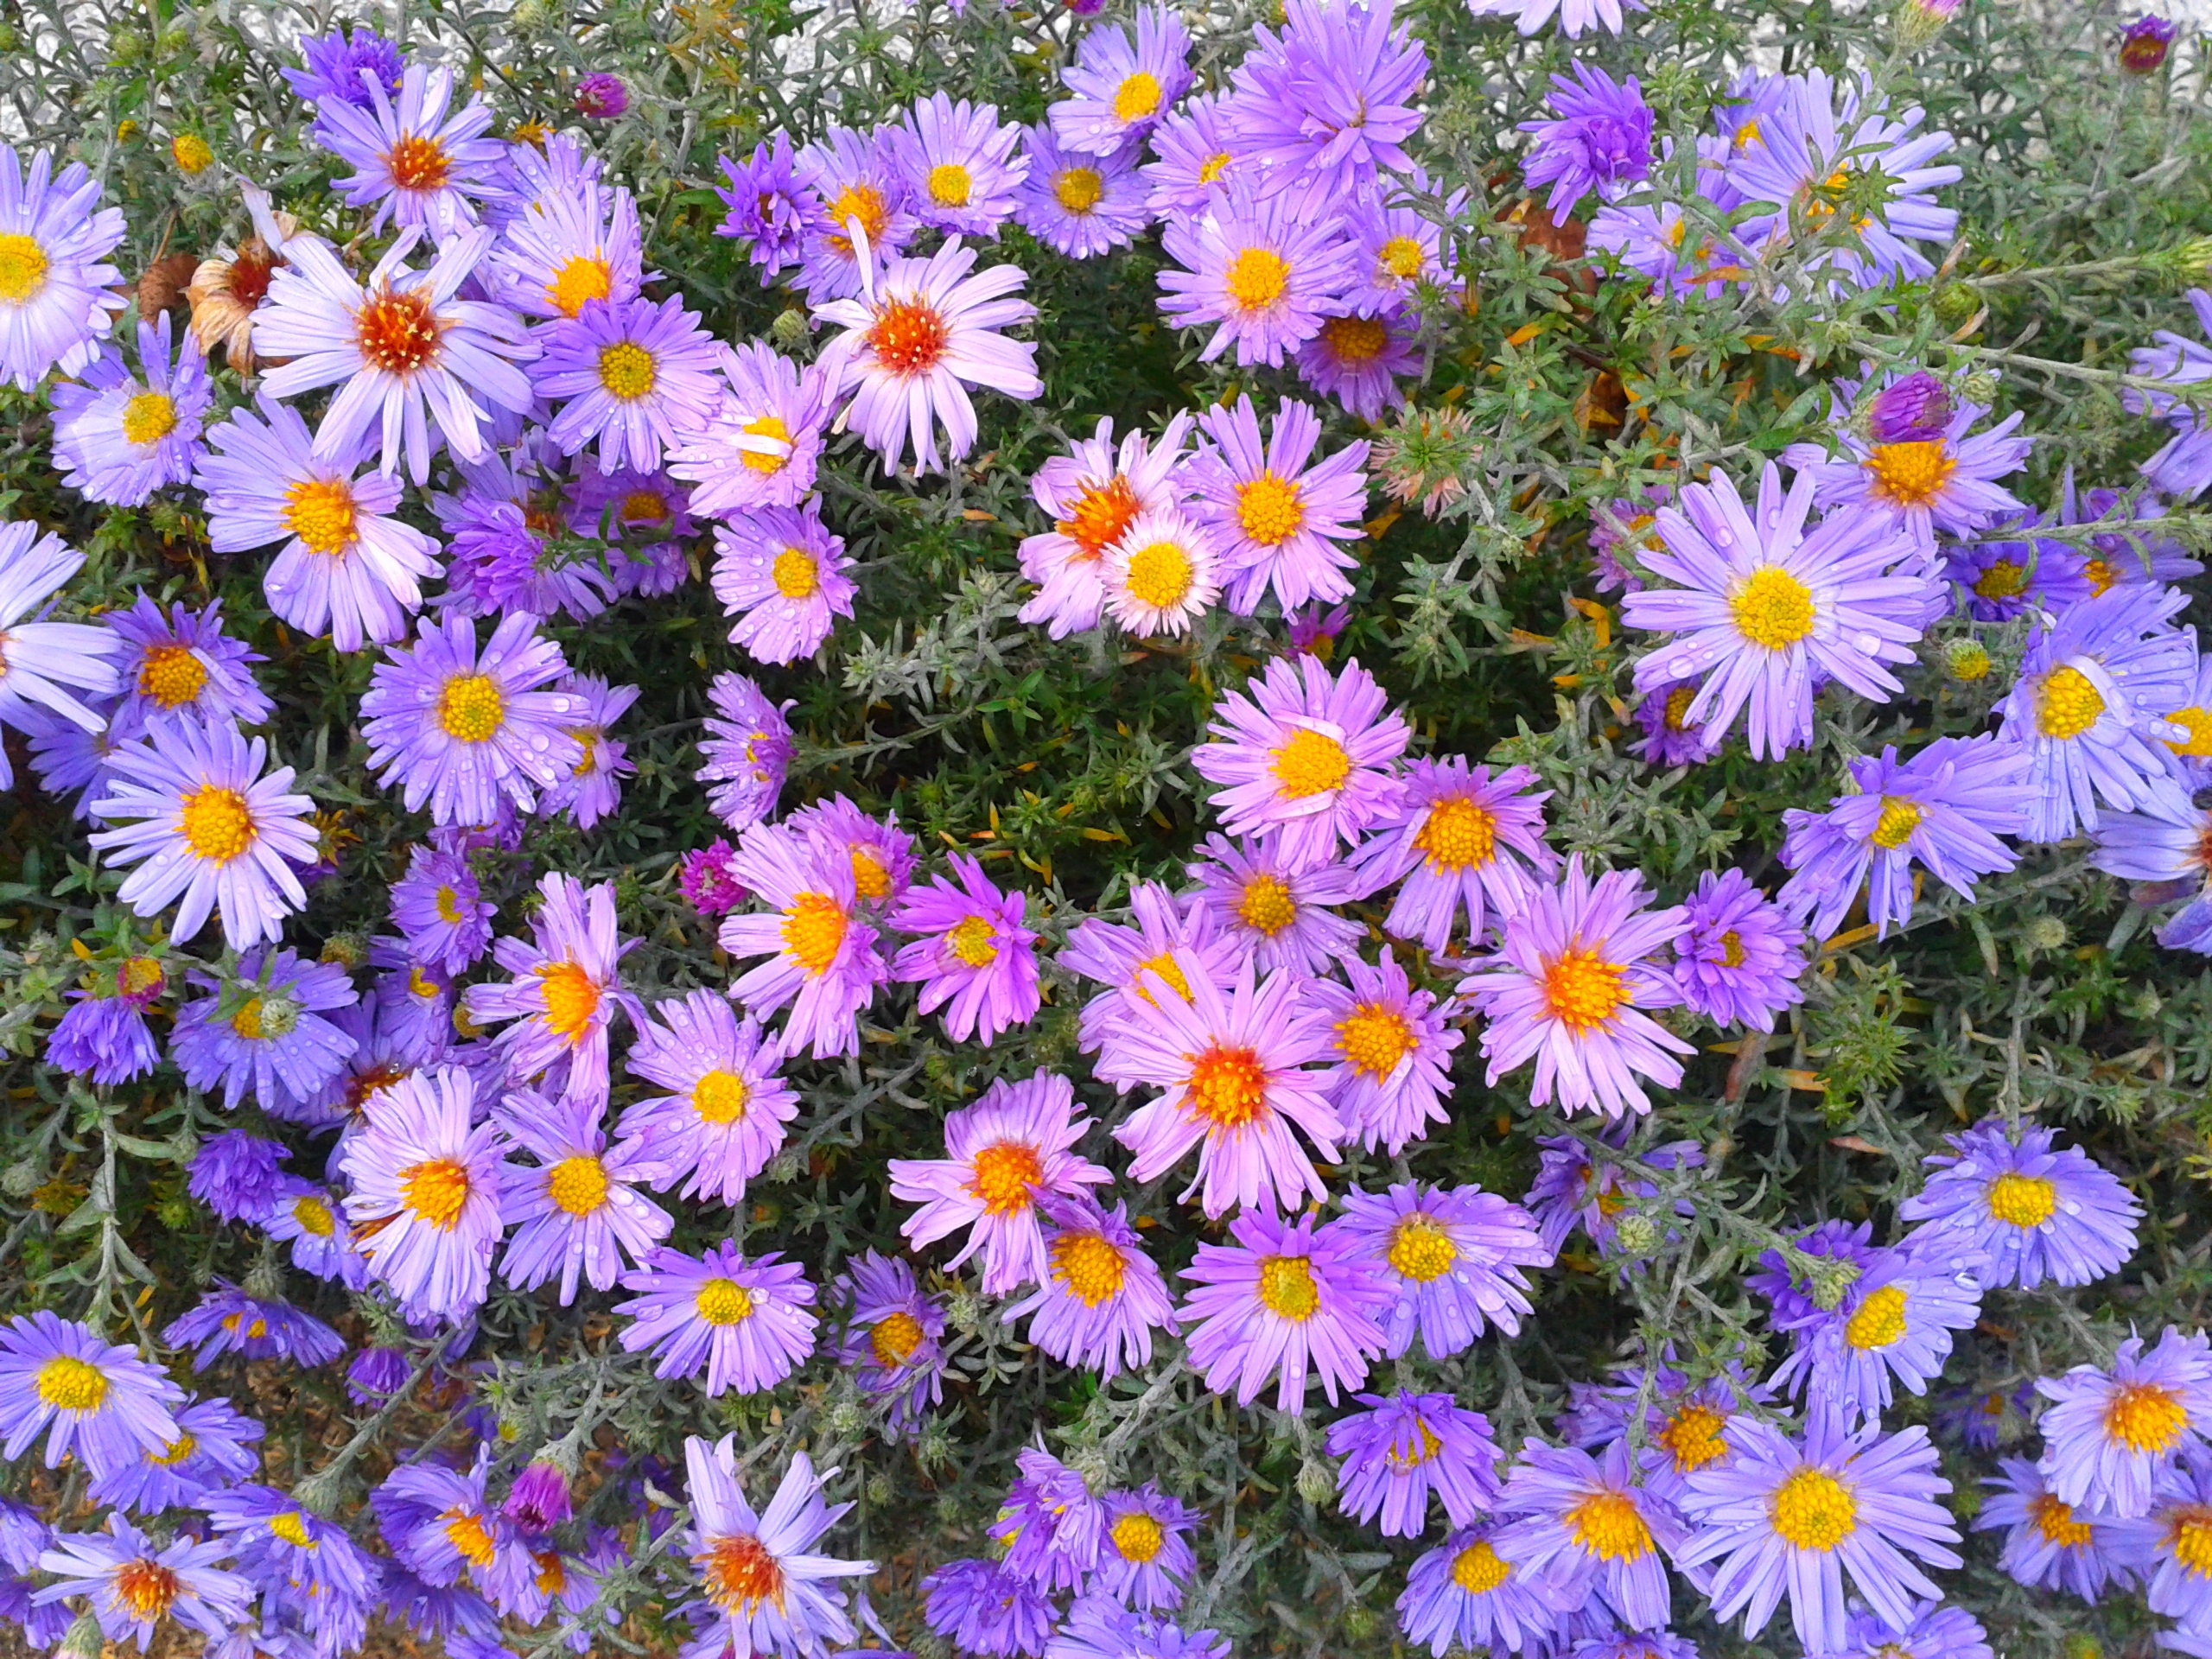
nature, plant, meadow, flower, daisy, garden, flora, wildflower, aster, flowering plant, a garden plant, daisy family, oxeye daisy, annual plant, land plant, marguerite daisy, chrysanths, dorotheanthus bellidiformis